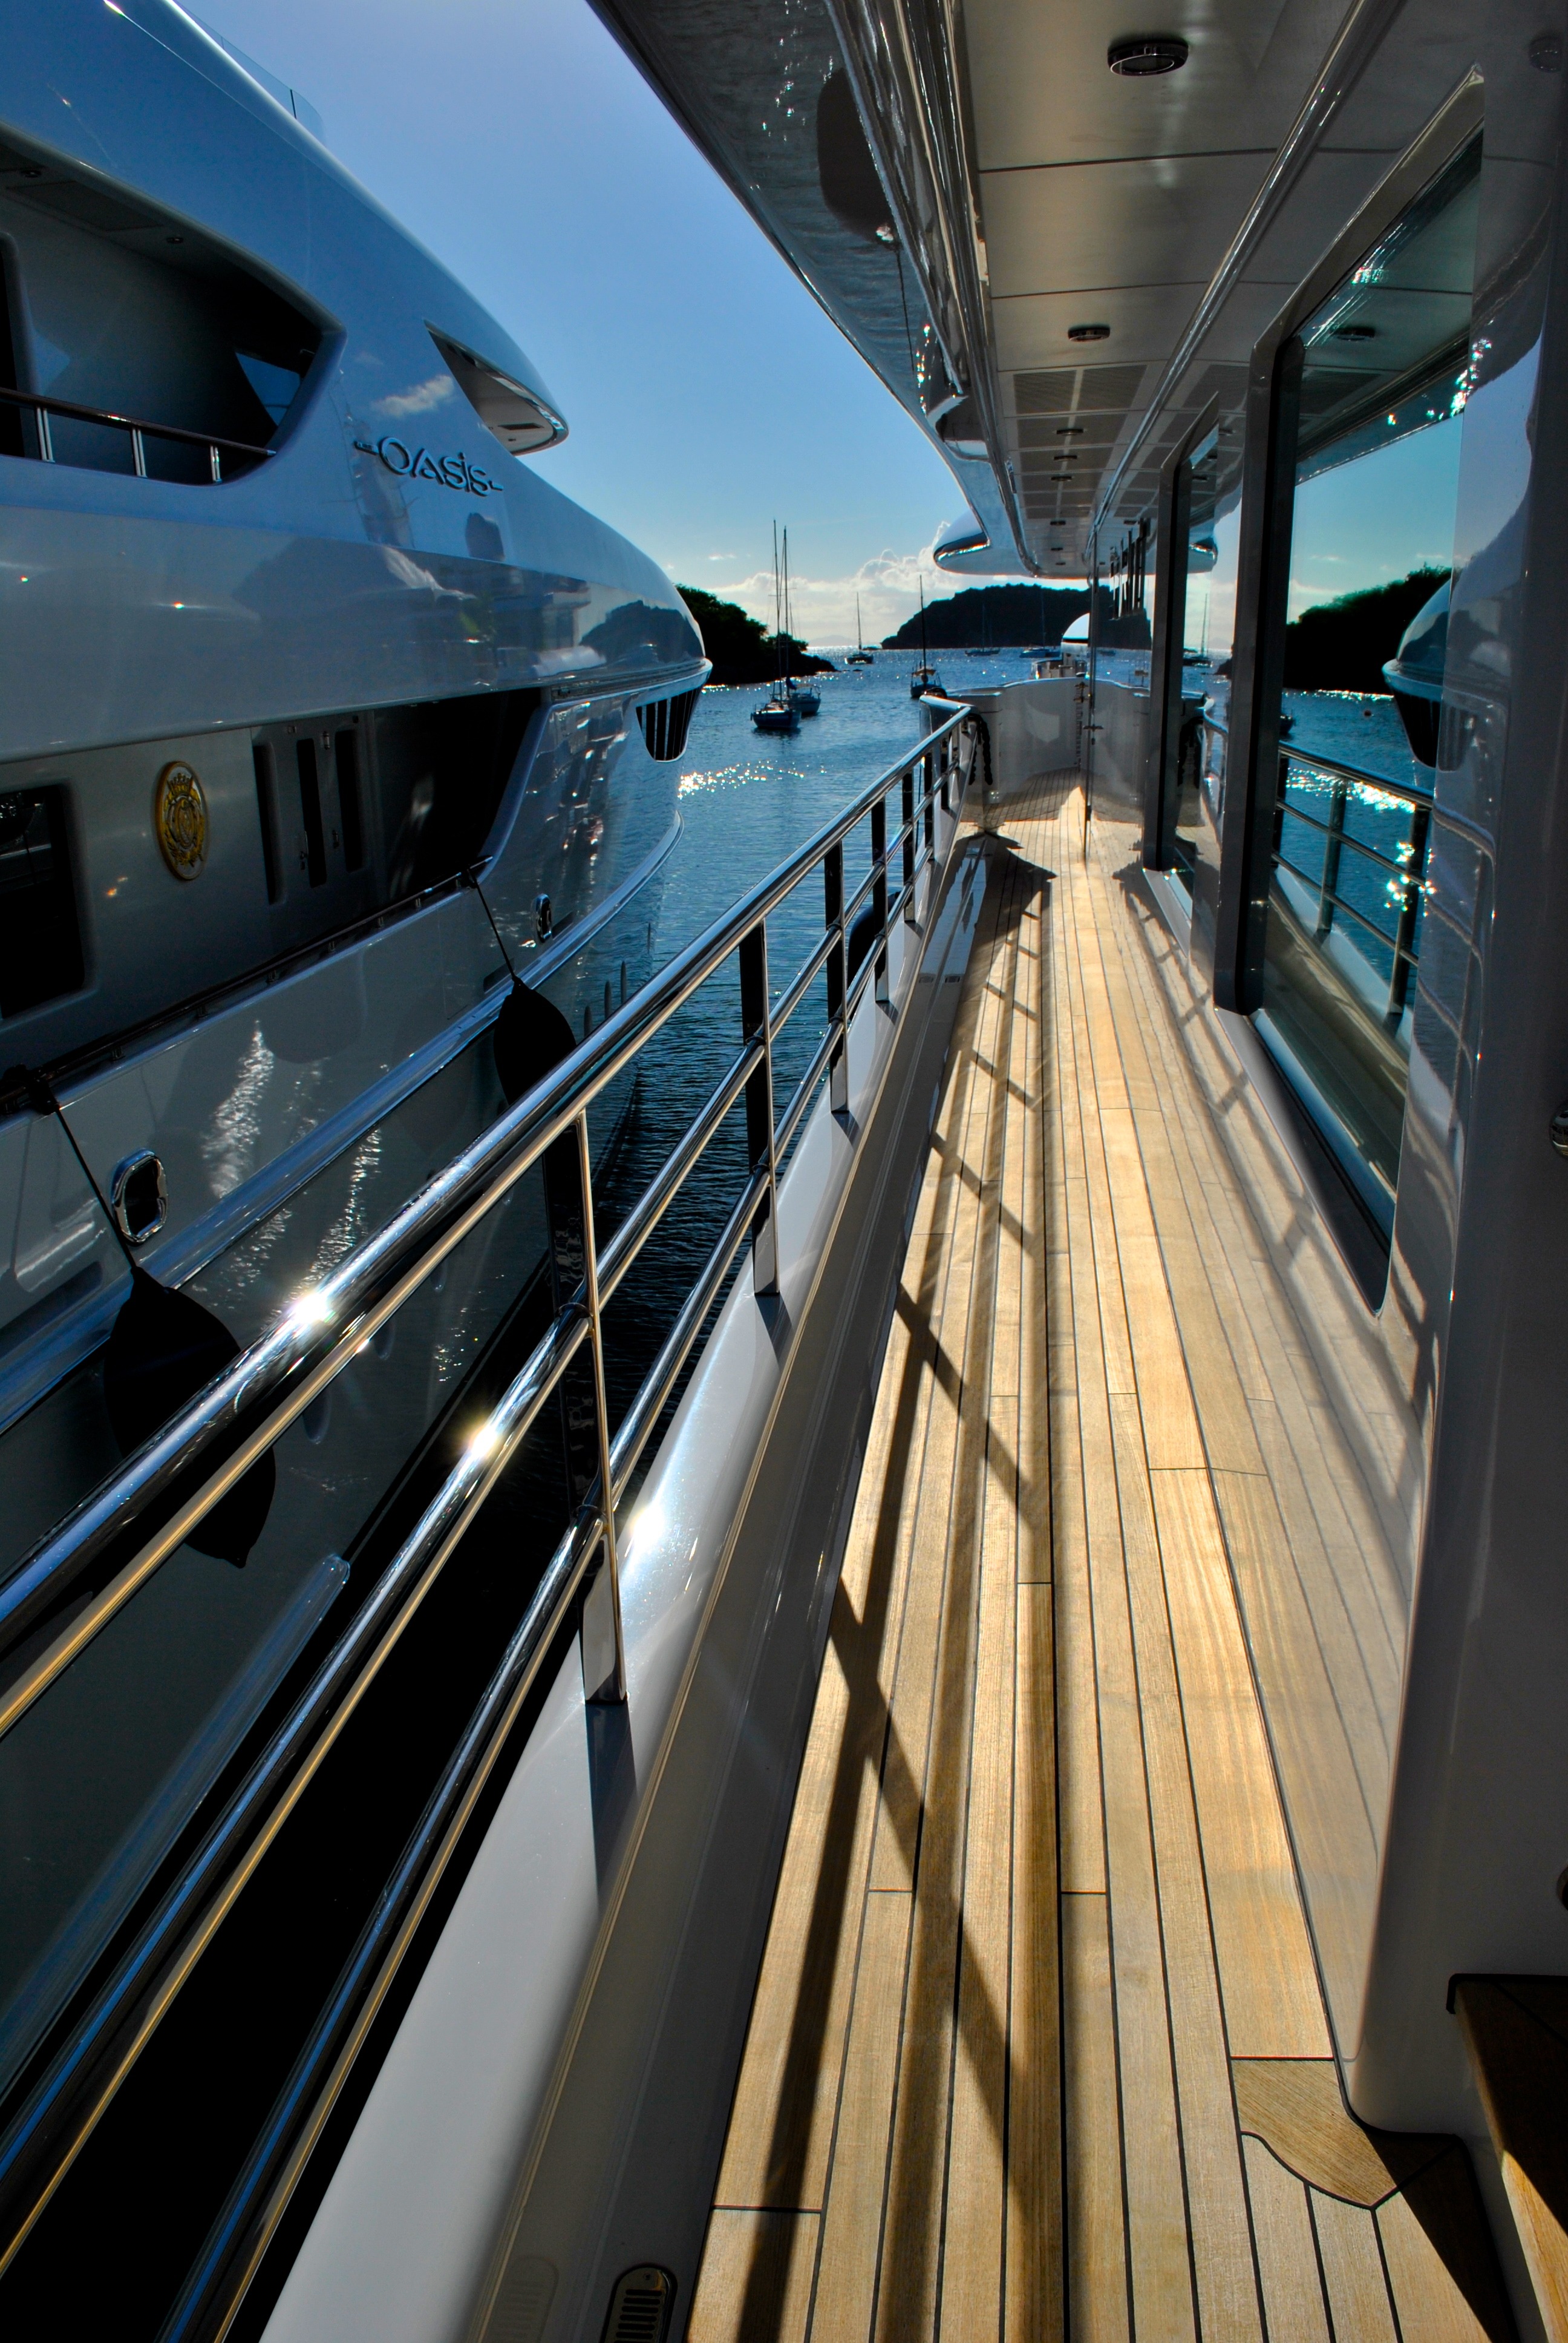
boat, train, ship, transport, vehicle, airline, aviation, yacht, public transport, boats, watercraft, superyacht, passenger, passenger ship, bullet train, luxury yacht, yacht deck, megayachts, motor yachts, megayacht